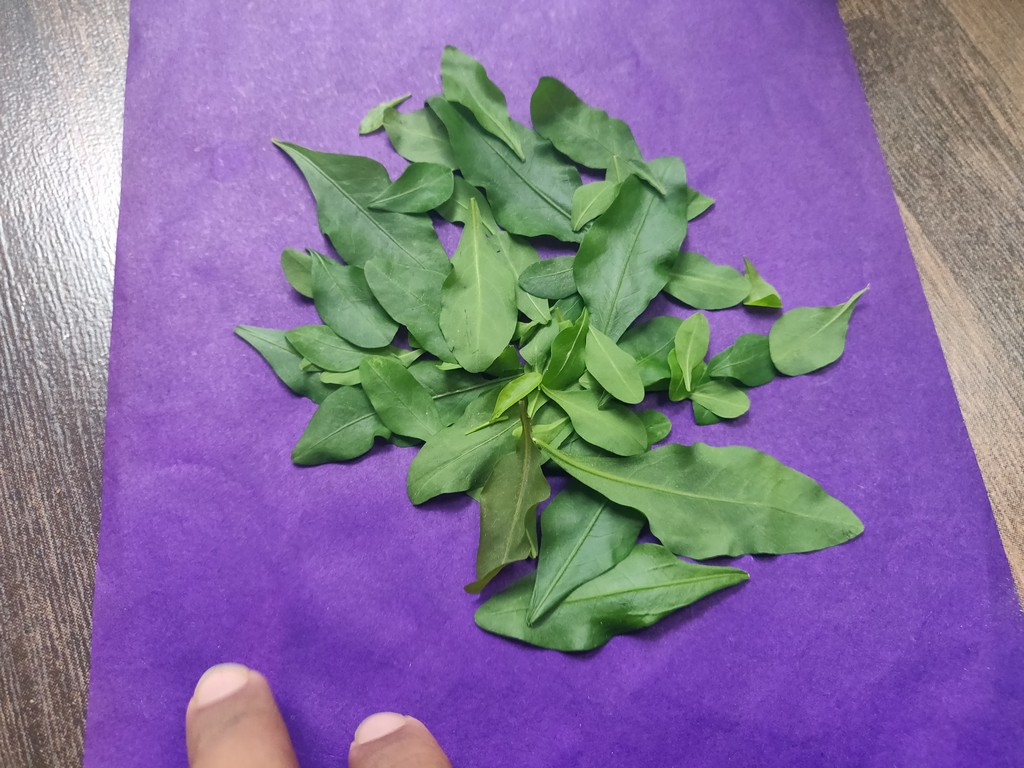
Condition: Healthy
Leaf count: multiple
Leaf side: unknown